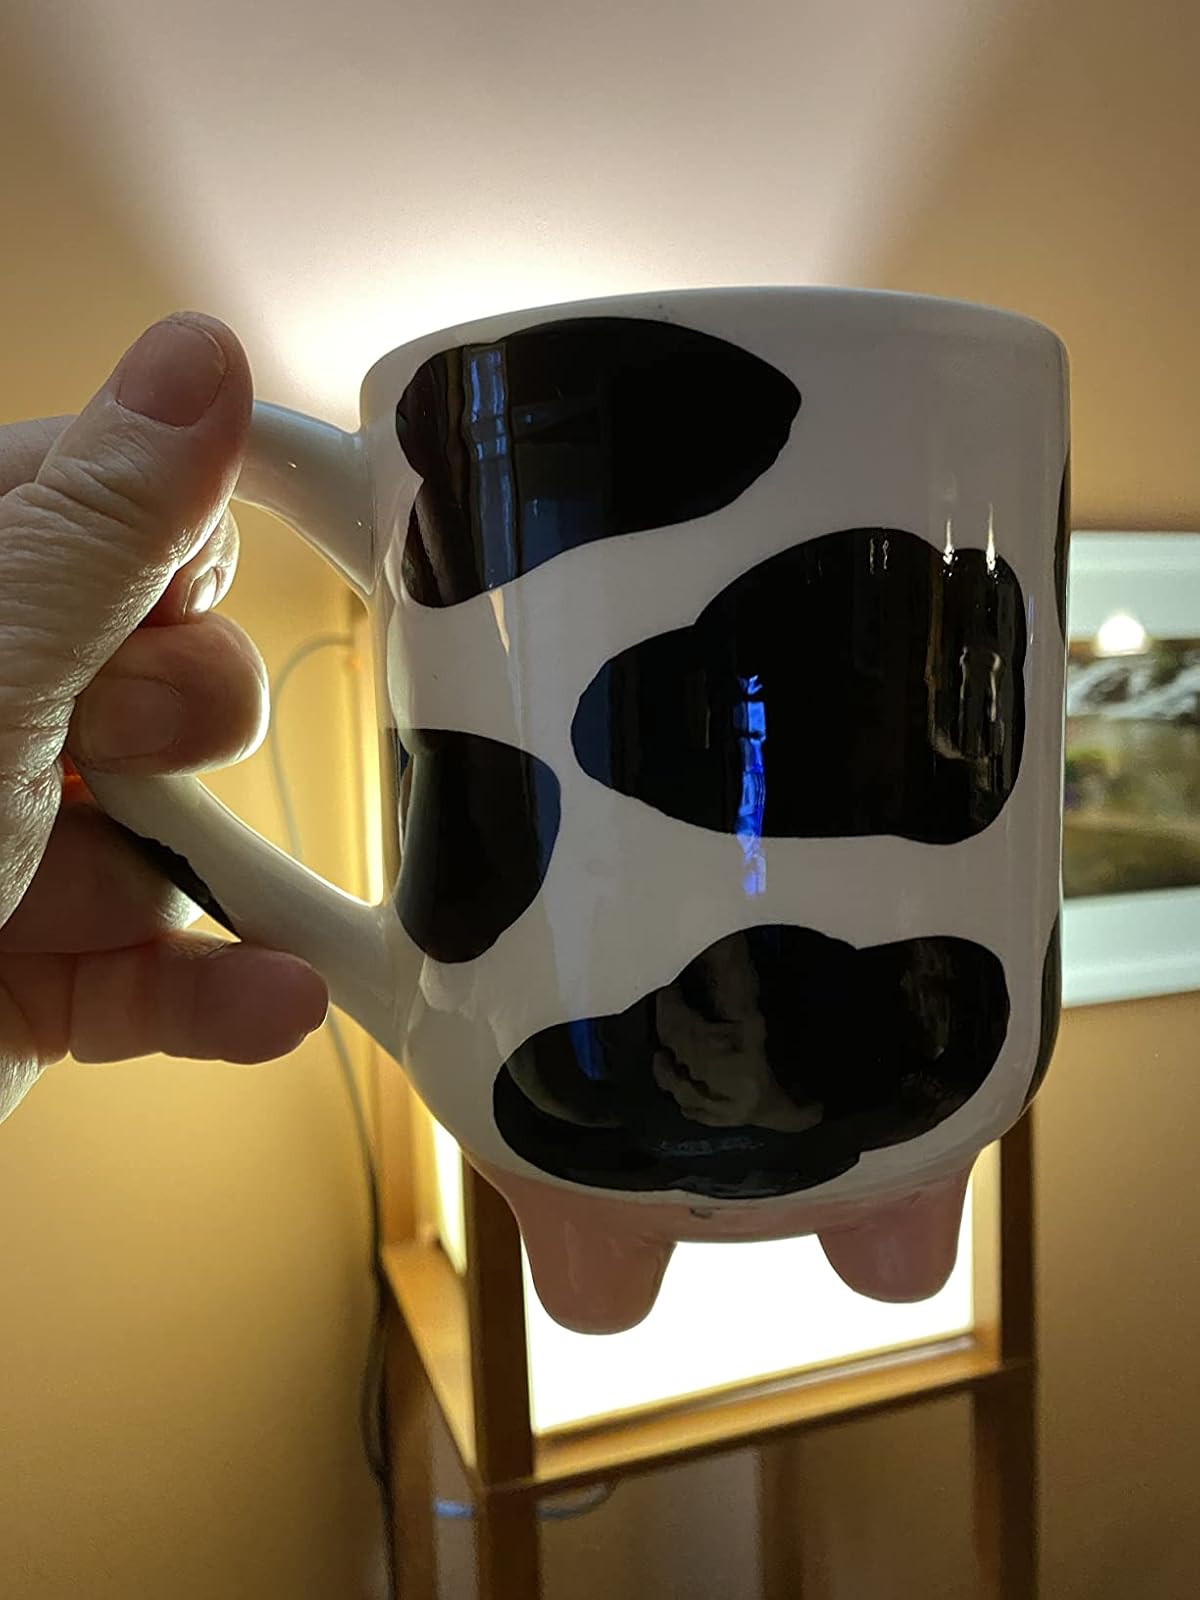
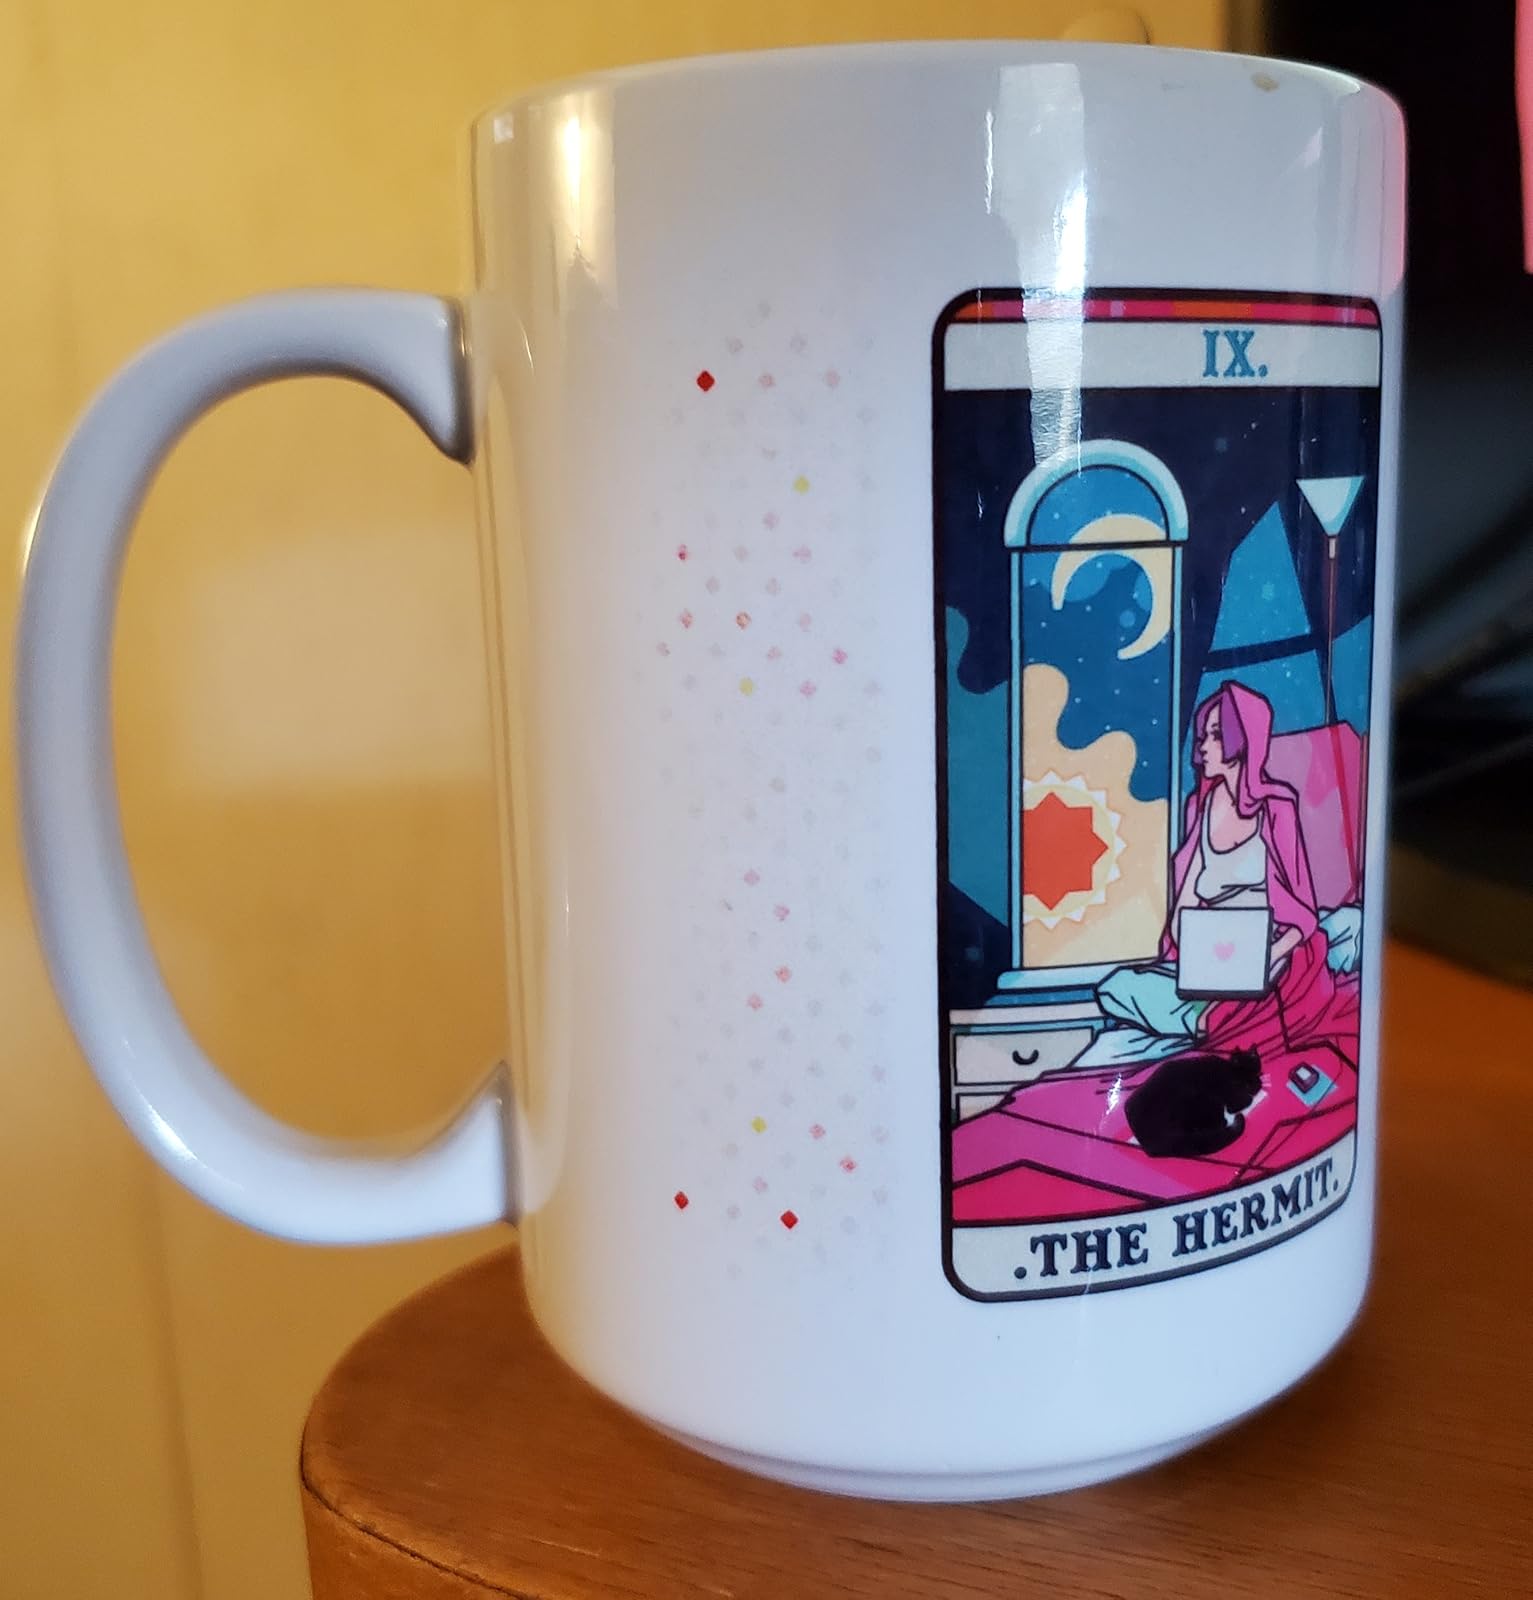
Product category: items_mug
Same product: no